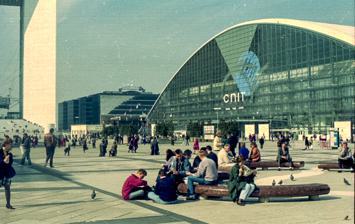
Building: Centre of New Industries and Technologies
Country: France
Year built: 1958
Shopping centre, convention centre and hotel in Île-de-France, France Centre of New Industries and Technologies The CNIT Building General information Status Completed Type Shopping centre, convention center, hotel Location 2 Place de la Défense La Défense , Puteaux , France Coordinates 48°53′34″N 2°14′21″E / 48.8927415°N 2.2391581°E / 48.8927415; 2.2391581 Construction started 1956 Completed 1958 Owner Unibail-Rodamco-Westfield Management Viparis Height Roof 46.3 m (152 ft) Design and construction Architect(s) Robert Camelot Jean de Mailly Bernard Zehrfuss Nicolas Esquillan Jean Prouvé The CNIT The Centre of New Industries and Technologies ( French : Centre des nouvelles industries et technologies , pronounced [sɑ̃tʁ de nuvɛlz‿ɛ̃dystʁi e tɛknɔlɔʒi] , abbreviated CNIT ), located in Puteaux , France , was the first building developed in La Défense , west of Paris , France. It functions as a convention centre, though it also houses shops and offices such as Fnac (a media and electronics retailer found throughout France), ESSEC Business School campus for executive education, as well as a Hilton hotel . Its characteristic shape is due to the triangular plot it occupies, replacing the old Zodiac factories, on the territory of Puteaux. Opened in 1958, the CNIT underwent two restructurings, in 1988 and 2009. It is managed by the company Viparis . History The initial construction of the building took place between 1957 and 1958, with the first concrete poured on May 8.  Its architects were Robert Camelot , Jean de Mailly , Bernard Zehrfuss accompanied by the engineer Jean Prouvé for the exterior. The structural engineer for the concrete shell was Nicolas Esquillan . At the time of its construction, the La Defense business district did not exist and the site for the building was at the roundabout or "rond point" of La Defense where the old Zodiac Aerospace factory was situated. The site was named for a statue called " La Défense de Paris " by the sculptor Louis-Ernest Barrias which was situated on a natural hill between the towns of Puteaux and Courbevoie. This statue, originally erected in 1883, has now been moved to the west of the La Defense plaza. Originally conceived as an exhibition center for the French machine tools industry, the building was inaugurated by General, and soon to be president, Charles de Gaulle on 12 September 1958. Construction of the La Defense plaza In 1978 a great plaza was constructed next to the site of the CNIT building. The newly raised pedestrian precinct covered the railway station, all of the tracks and a good third of the height of the CNIT building. The entrance ways, characterized by rectangular blocks, were removed. The La Defense plaza now covers a large area to the south of this building and is three stories above ground level. 1988 restructuring During 1988 the space covered by the CNIT building was completely emptied and refurbished to encompass 200,000 square metres instead of the initial 100,000 square meters. Only the vault was retained from the original construction. The internal structure which now contained new offices and a luxury hotel (currently the Paris La Defense Hilton ) were radically changed. 2009 refurbishment A major refurbishment of the CNIT was finished in summer 2009, increasing the public space within the building by the re-opening of the lower floor which now contains new shops and restaurants. During this work, some of the more esthetic features of the 1988 redesign, including the striking triangular door handles that copied the shape of the building were lost to more modern but otherwise unremarkable fittings. Architecture & Engineering This building is notable for being the largest unsupported concrete span enclosed space in the world. Its triangular structure is supported on three points that are  218 m (715 ft) apart. The centre of the roof is more than 46 m (151 ft) above the ground. Situated on the northern side of the La Defense plaza, this is one of the most eye catching buildings in modern architecture, being constructed of reinforced concrete in an innovative double shelled design with internal ribs. Internally, the impressive vaulted roof is entirely unencumbered by columns or girders and the buildings within the space provide no structural support whatsoever, seeming rather to hang from the span itself. References